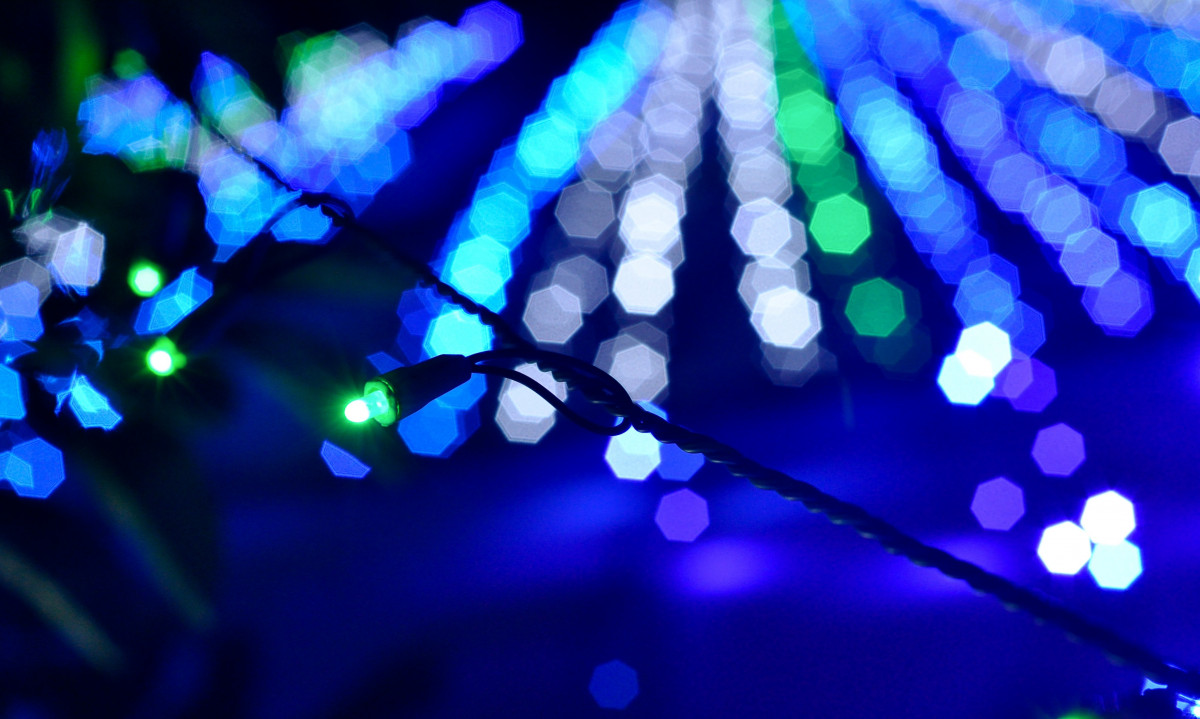
Tags: light, sunlight, flower, petal, color, blue, lighting, circle, christmas decoration, macro photography